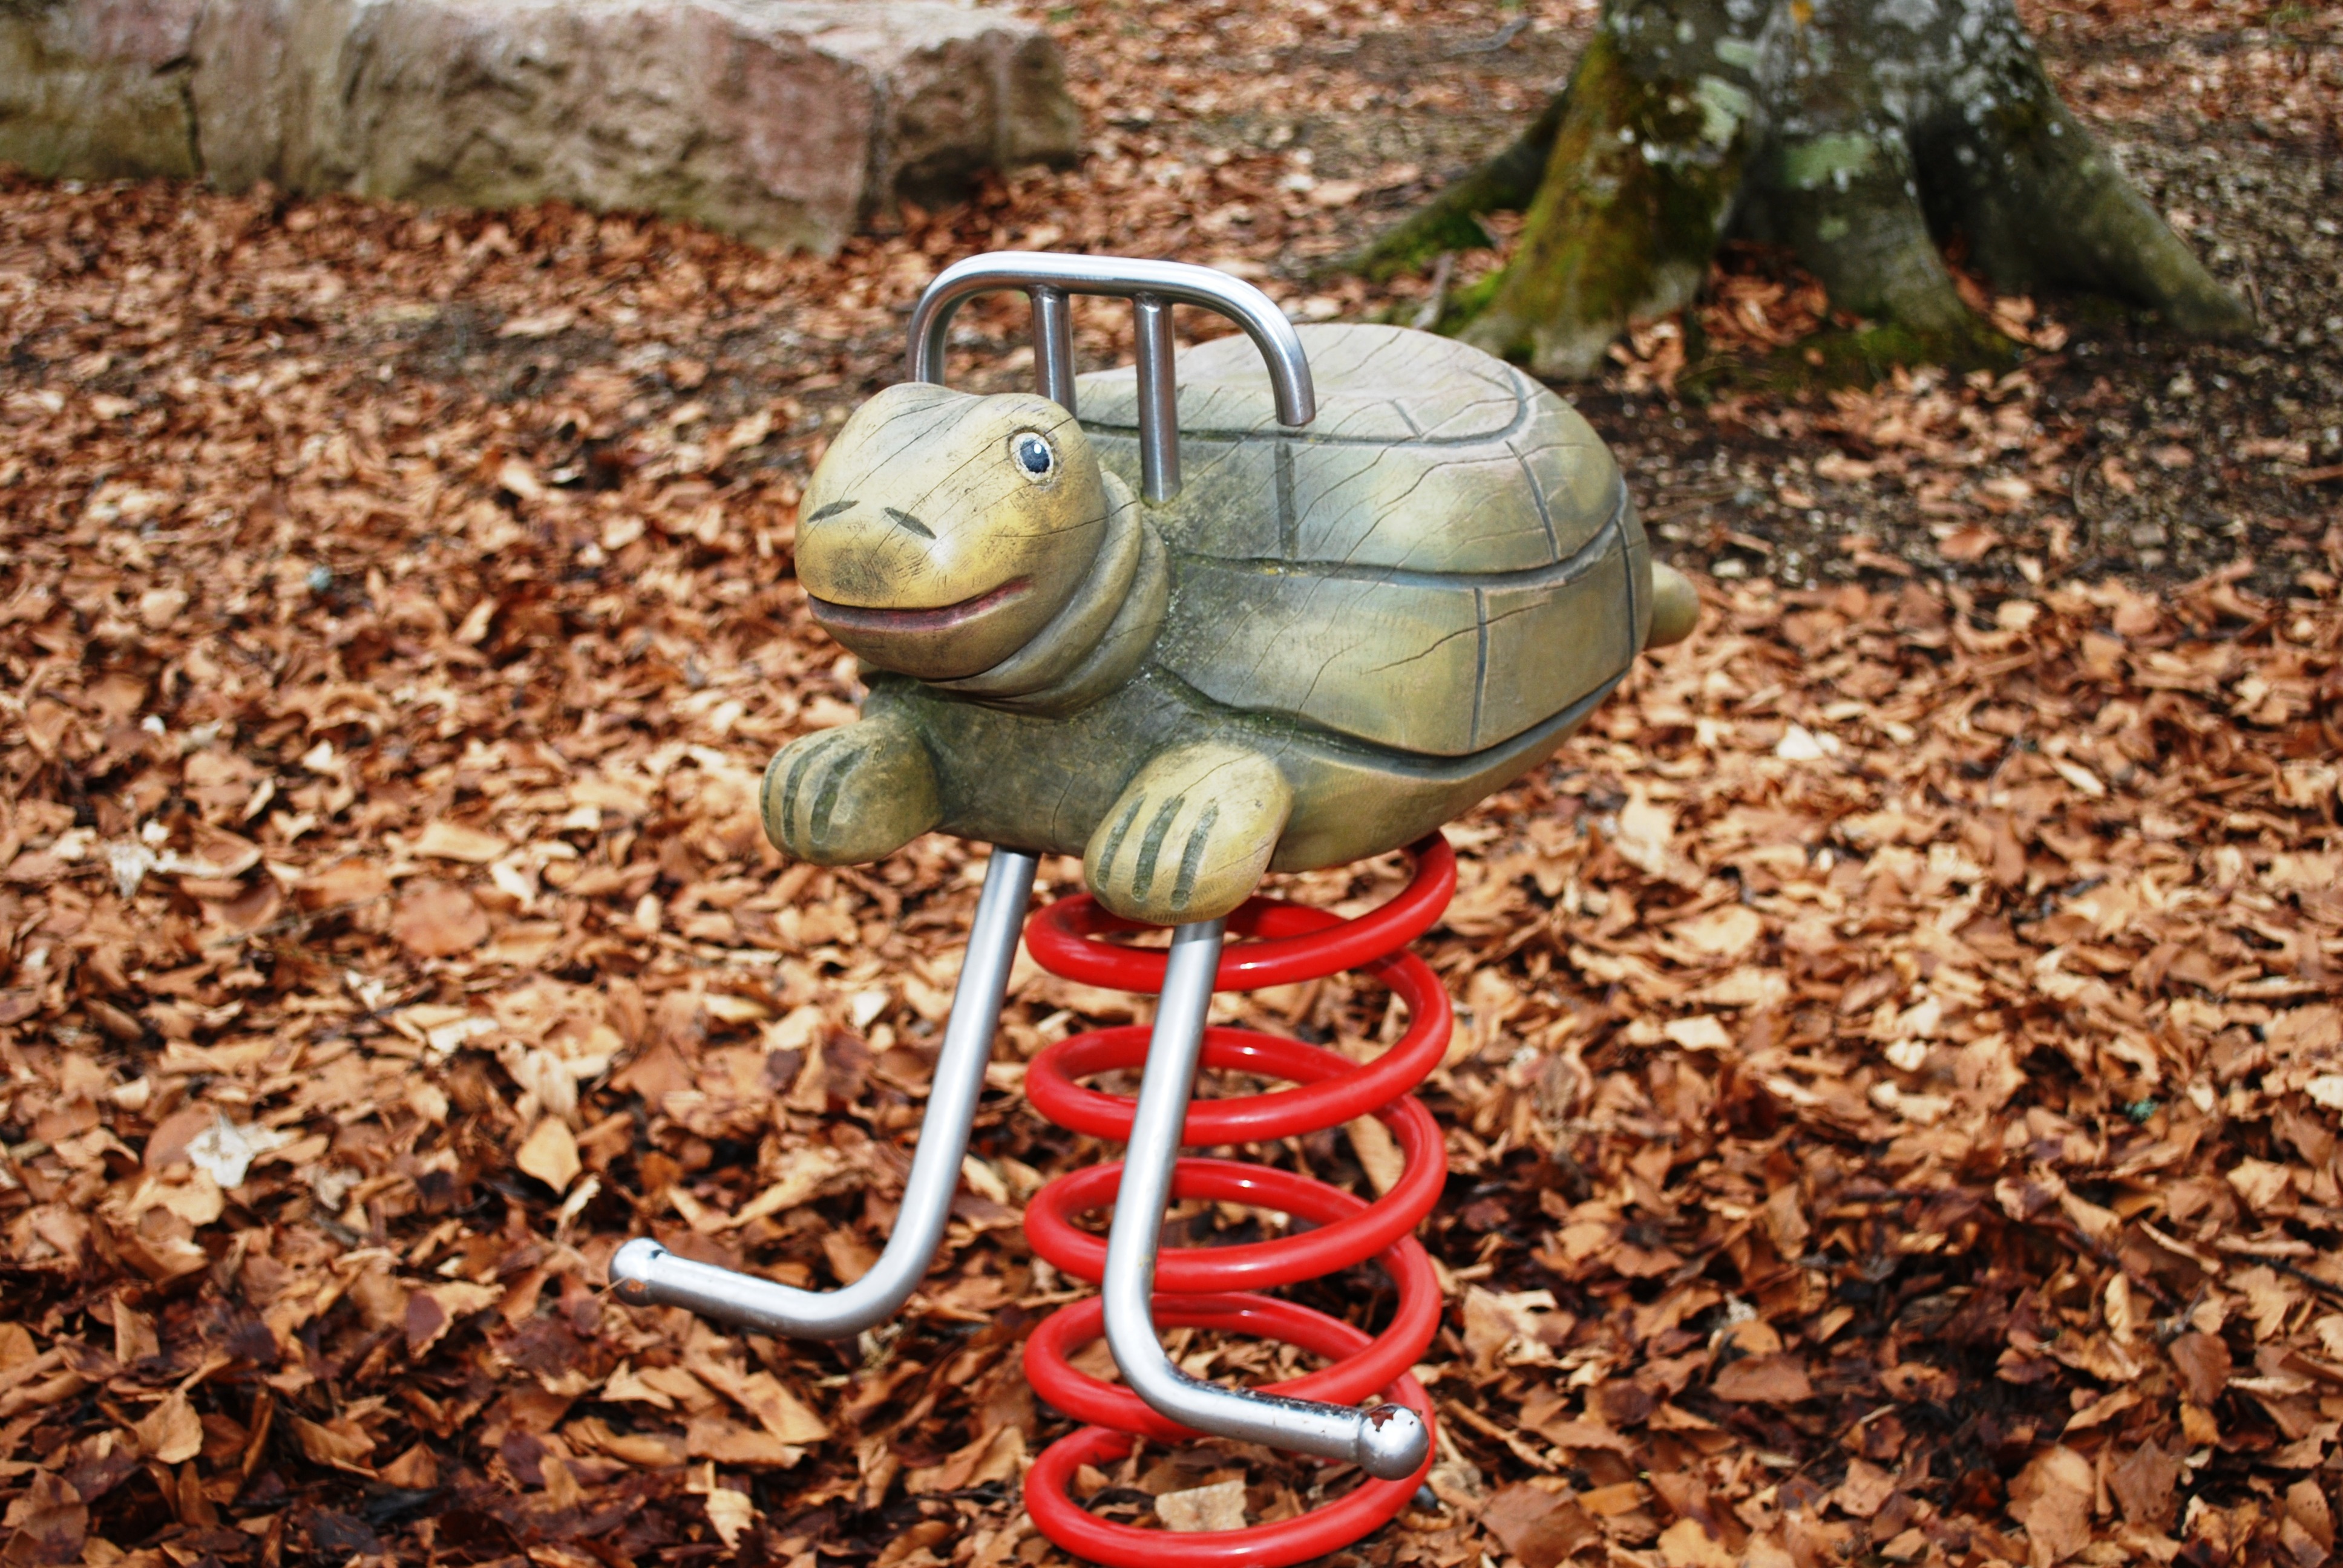
play, autumn, park, soil, ride, turtle, playing, reptile, toy, children, fun, playground, amusement